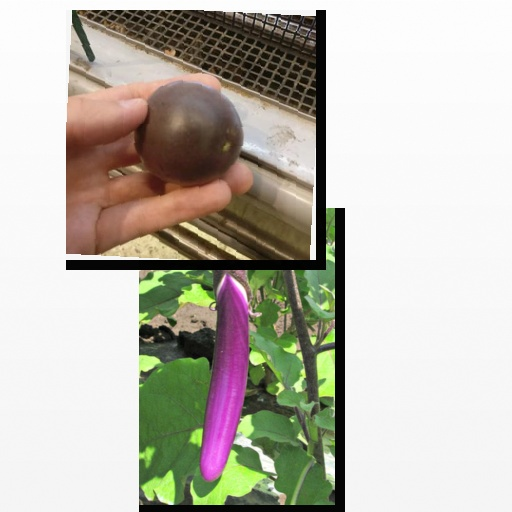
Food items: eggplant, passion_fruit